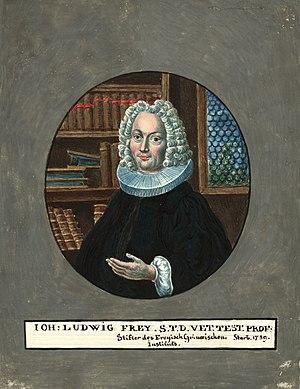
Portrait de Johannes Grynaeus (1705-1744), aquarelle